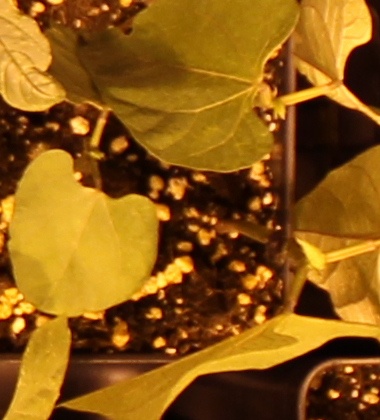
Label: Blackbean